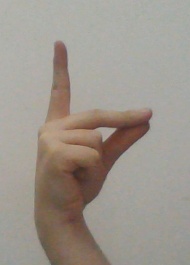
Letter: ta